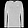
Label: Pullover